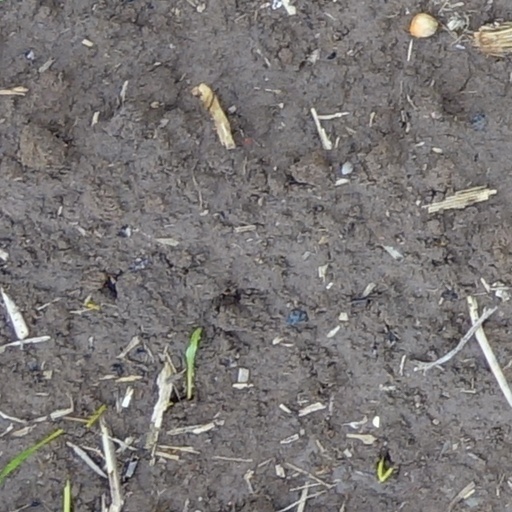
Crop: wheat